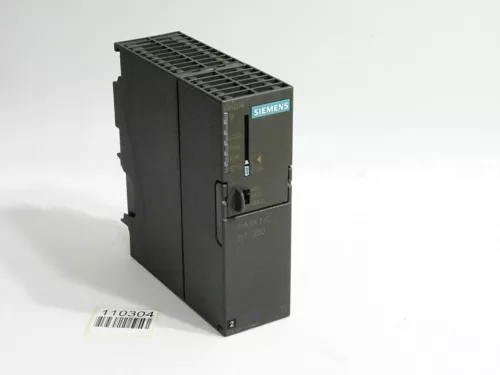
Siemens 6ES7314-1AF11-0AB0 6ES7 314-1AF11-0AB0
Siemens 6ES7314-1AF11-0AB0 6ES7 314-1AF11-0AB0 If you need more product pictures, more quantity, or other questions. (E-mail: 1092800@gmail.com what app: +351 928 218 075) Seminovo
Brand: 360plcworld
Category: Business & Industrial > Automation Control Components > Programmable Logic Controllers